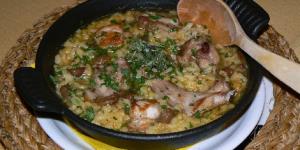
taguen palomas con arroz